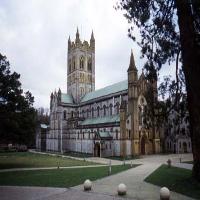
Weather: cloudy or overcast